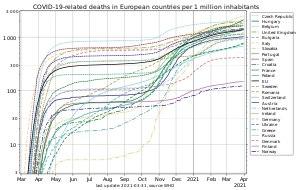
La pandémie de Covid-19 en Europe est relative à l'épidémie de 2019-2020 due au coronavirus SARS-CoV-2 qui frappe tous les continents, mais particulièrement l'Europe, avec des disparités entre les différentes régions du continent.